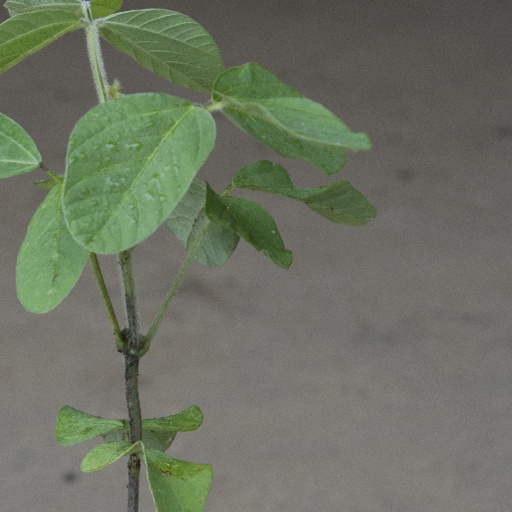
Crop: soybean